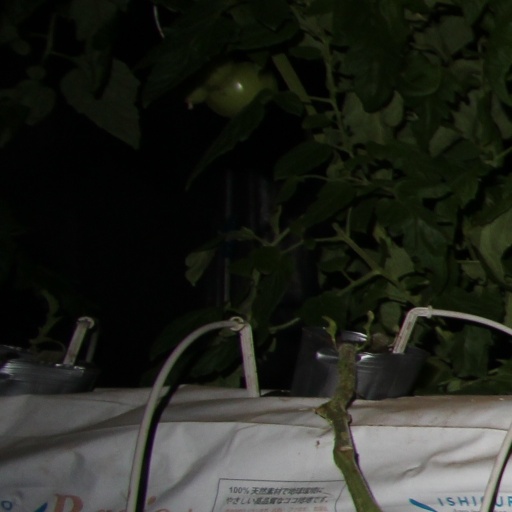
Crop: tomato